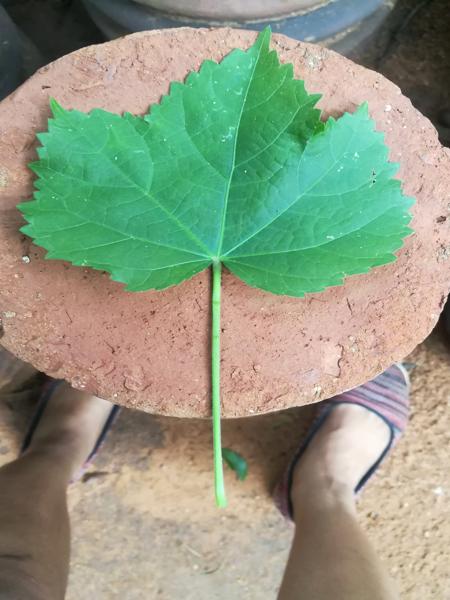
Plant: Kasambruga